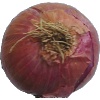
Label: Onion Red 1